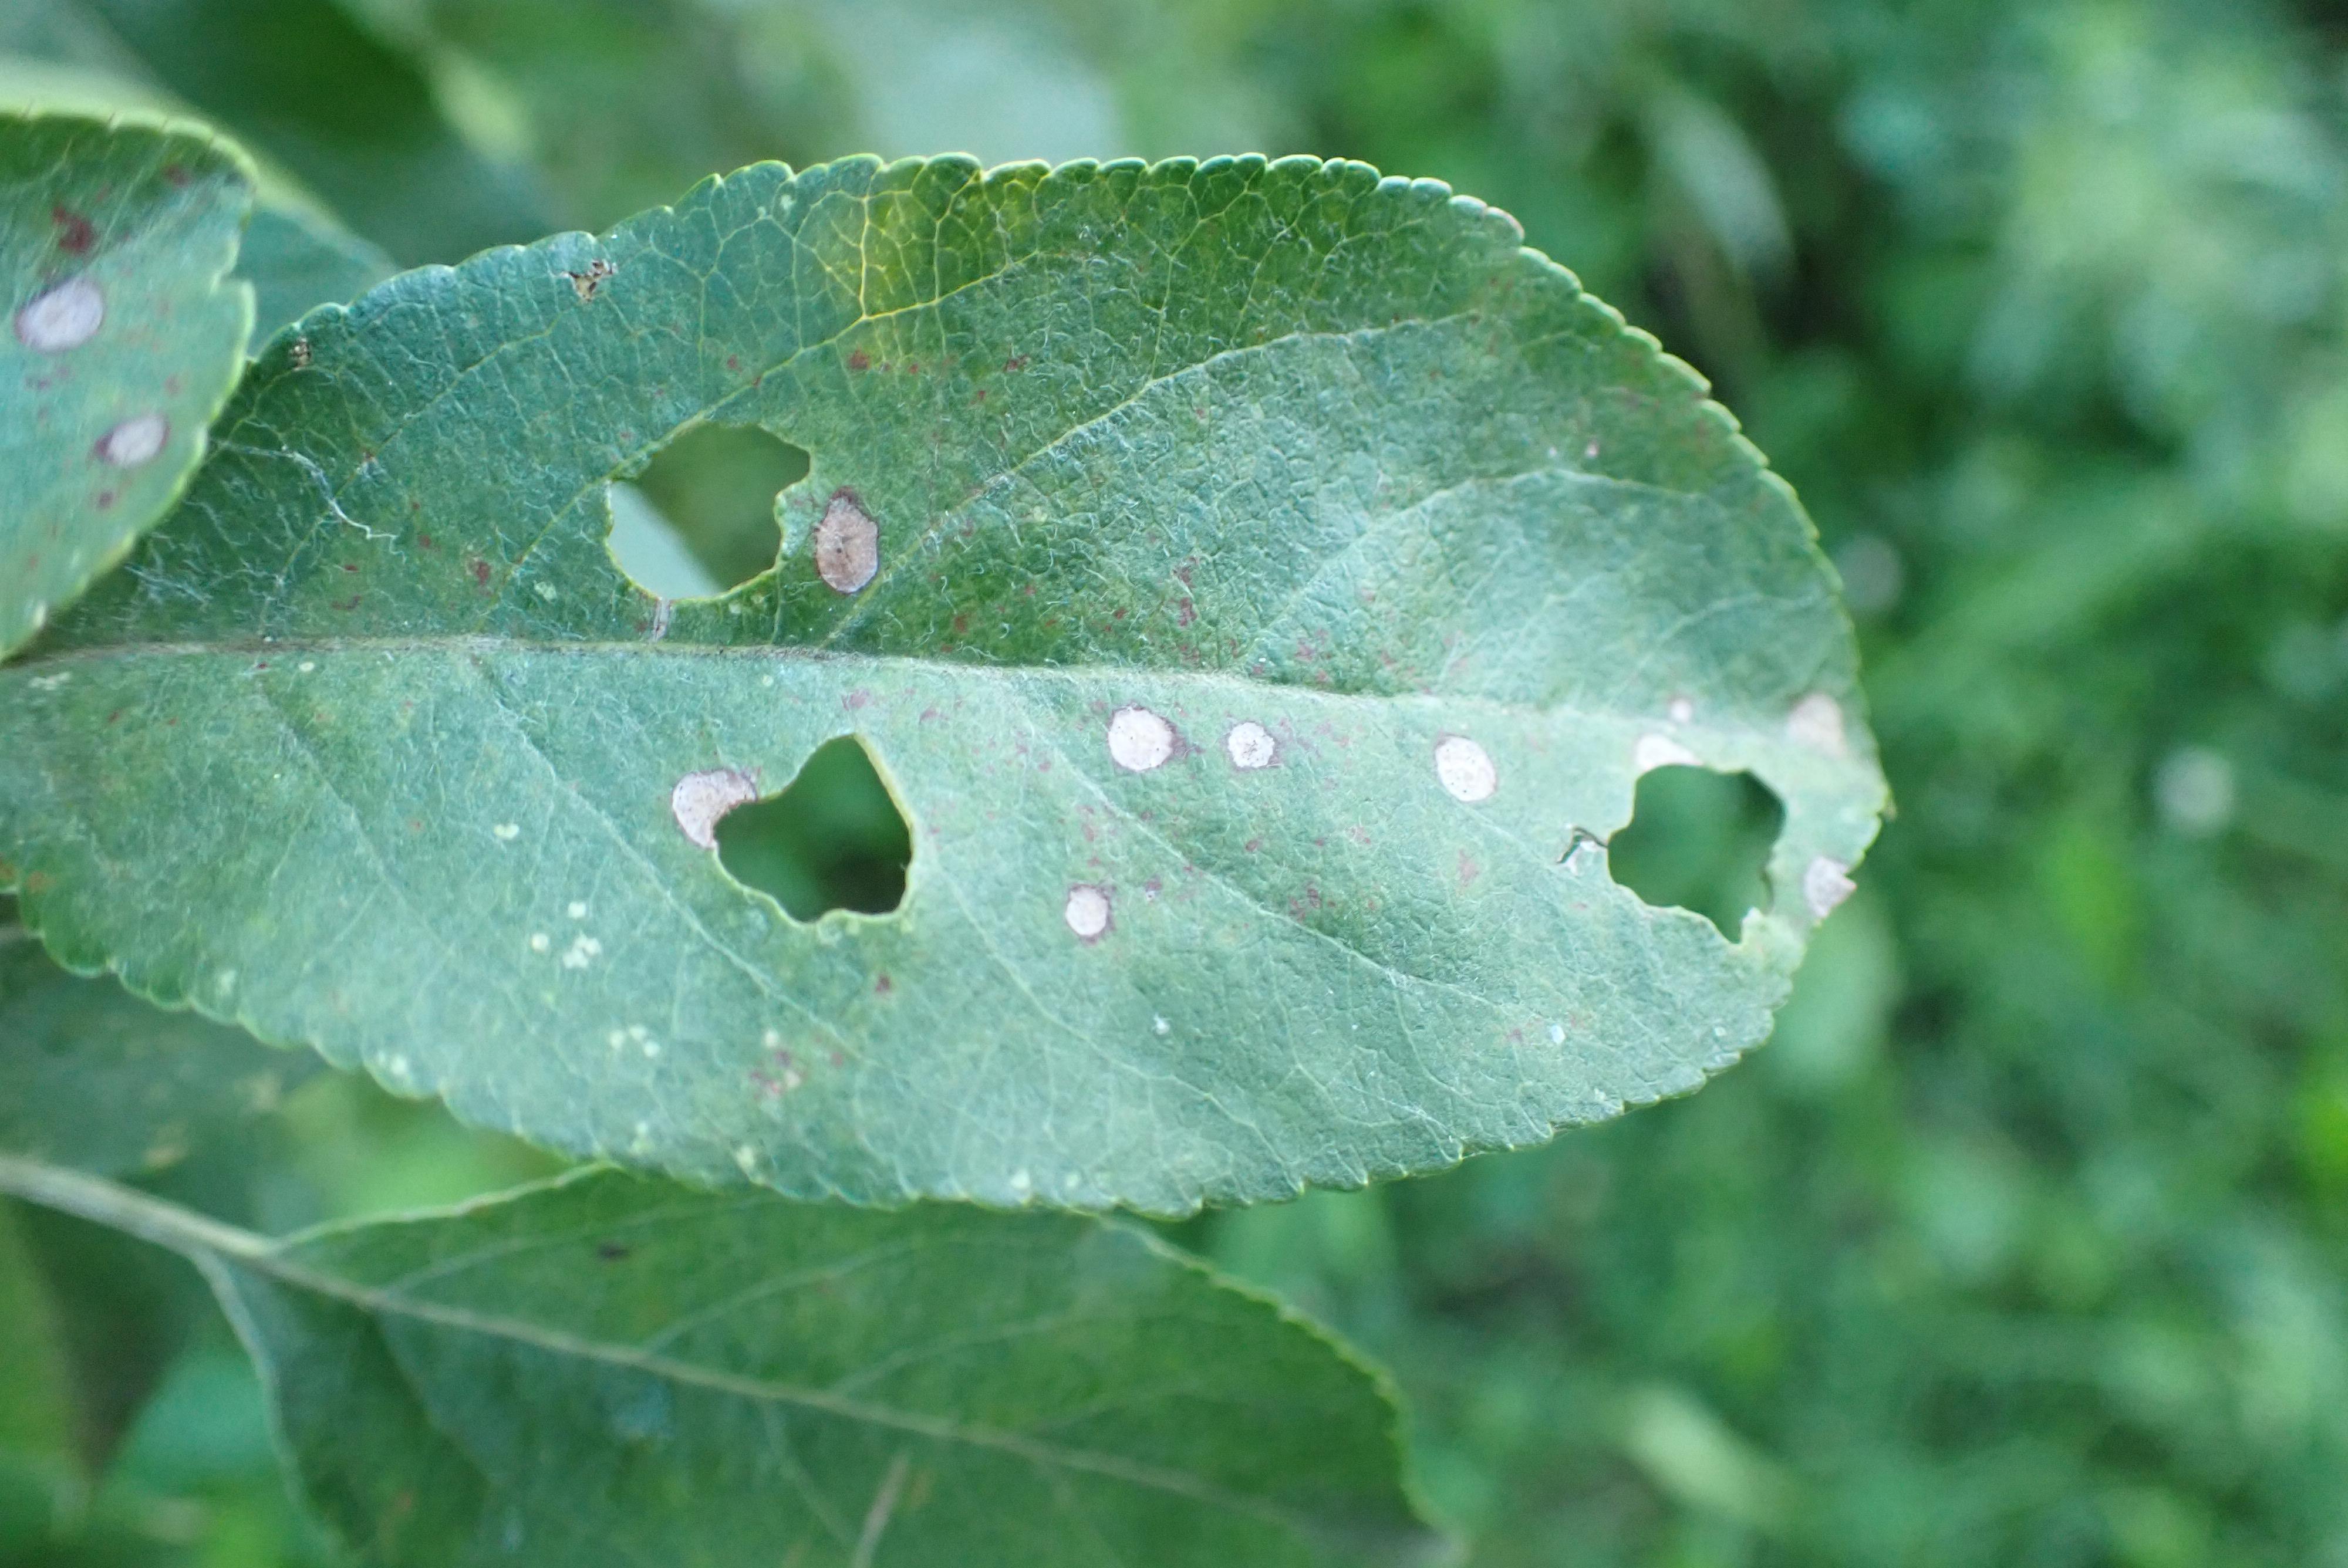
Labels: frog_eye_leaf_spot